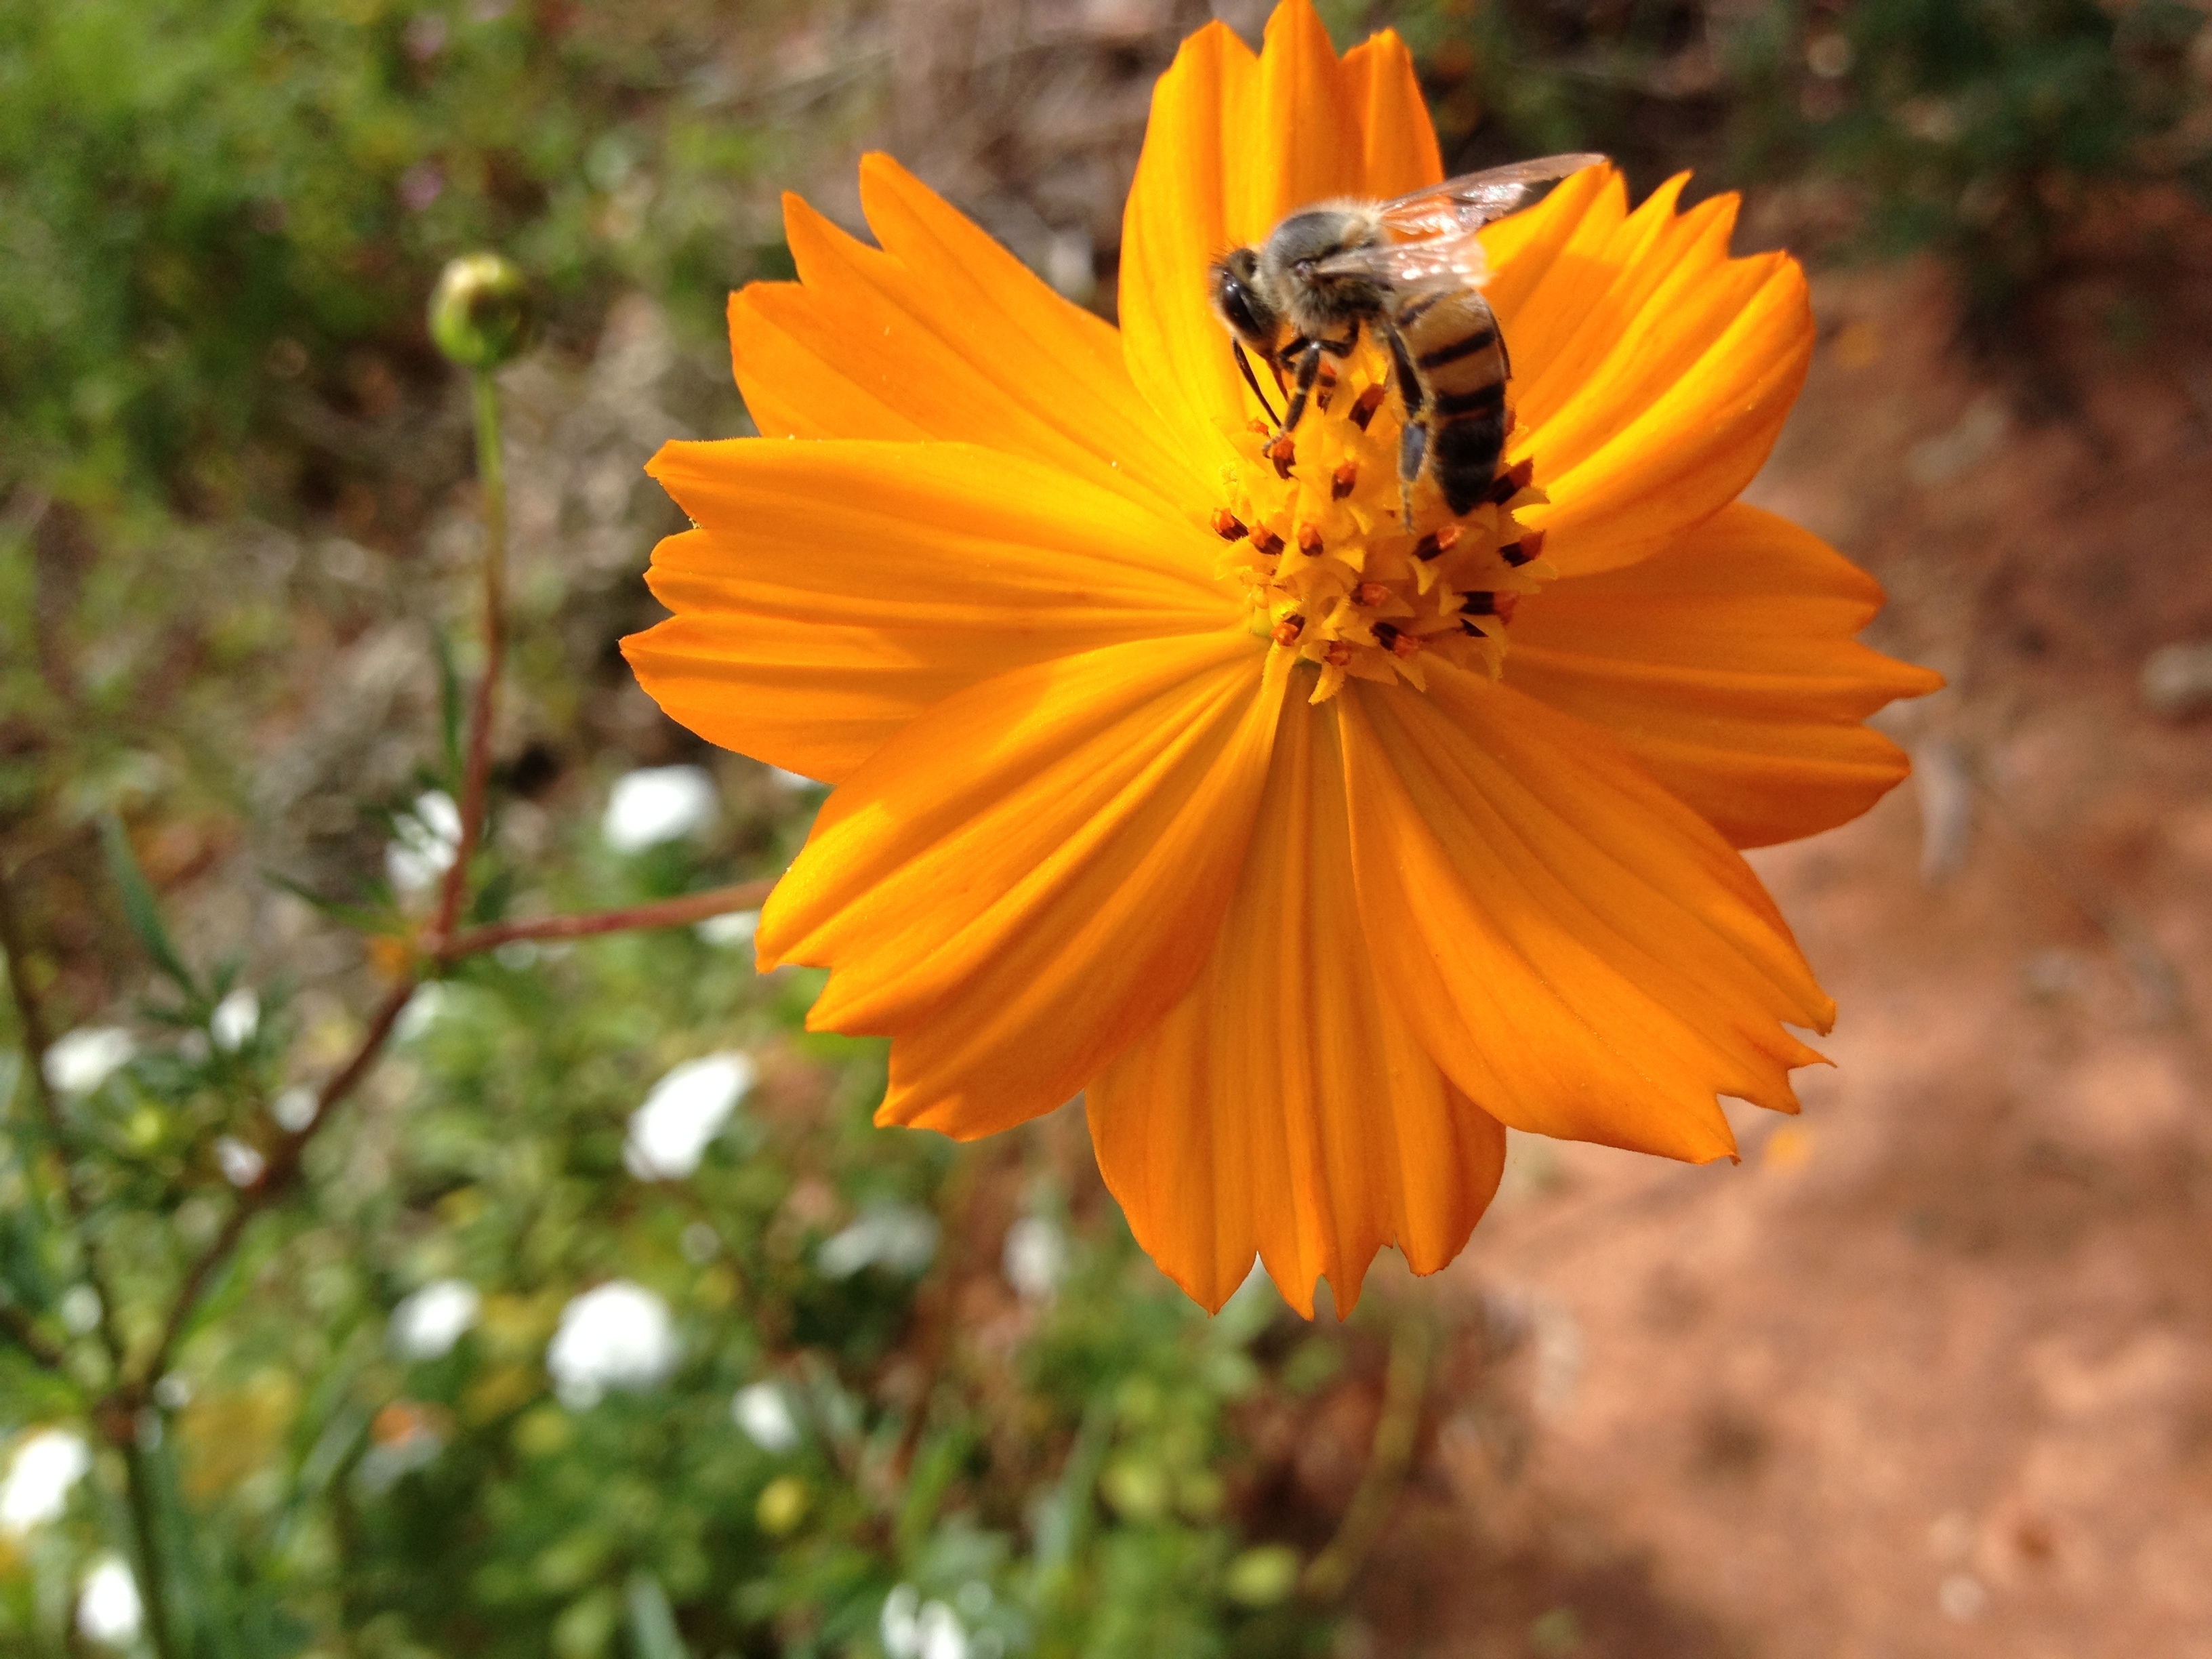
nature, plant, flower, petal, spring, herb, insect, autumn, botany, yellow, garden, flora, fauna, wildflower, flowers, bee, nectar, macro photography, flowering plant, daisy family, annual plant, land plant